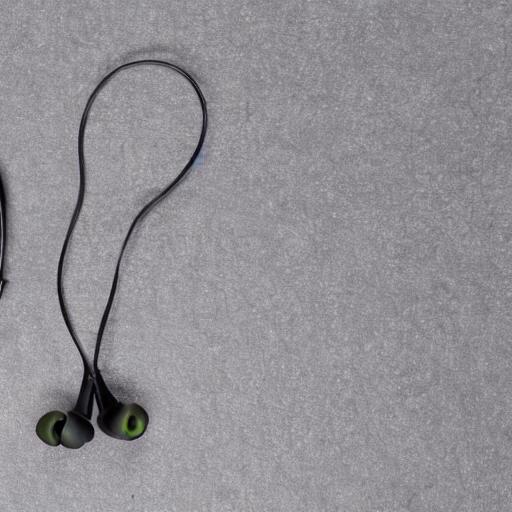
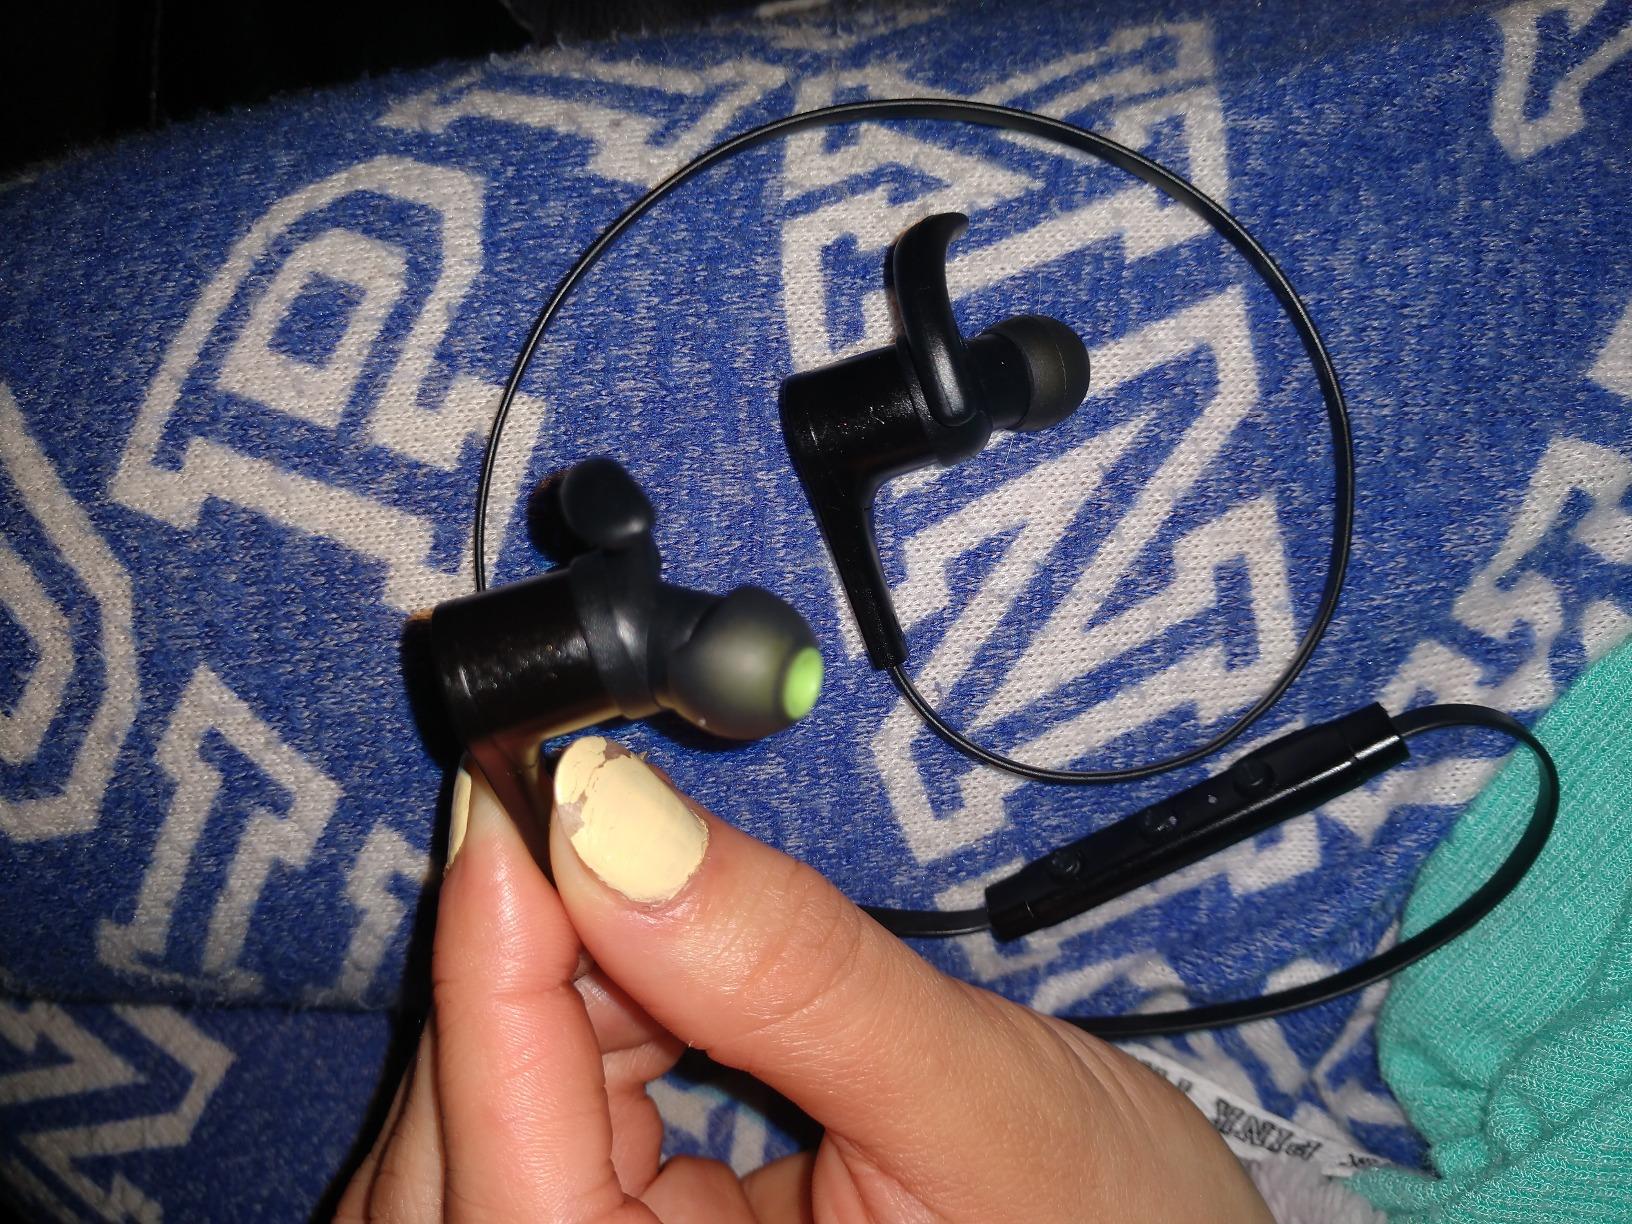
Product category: earbuds
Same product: no